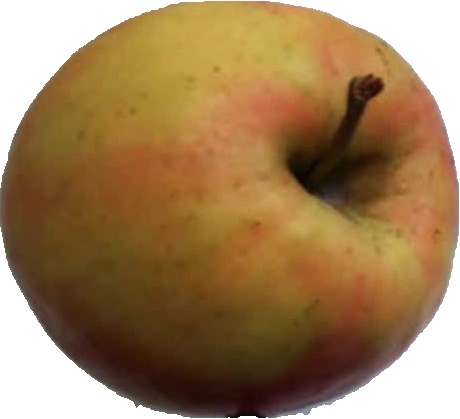
Label: apple_pink_lady_1